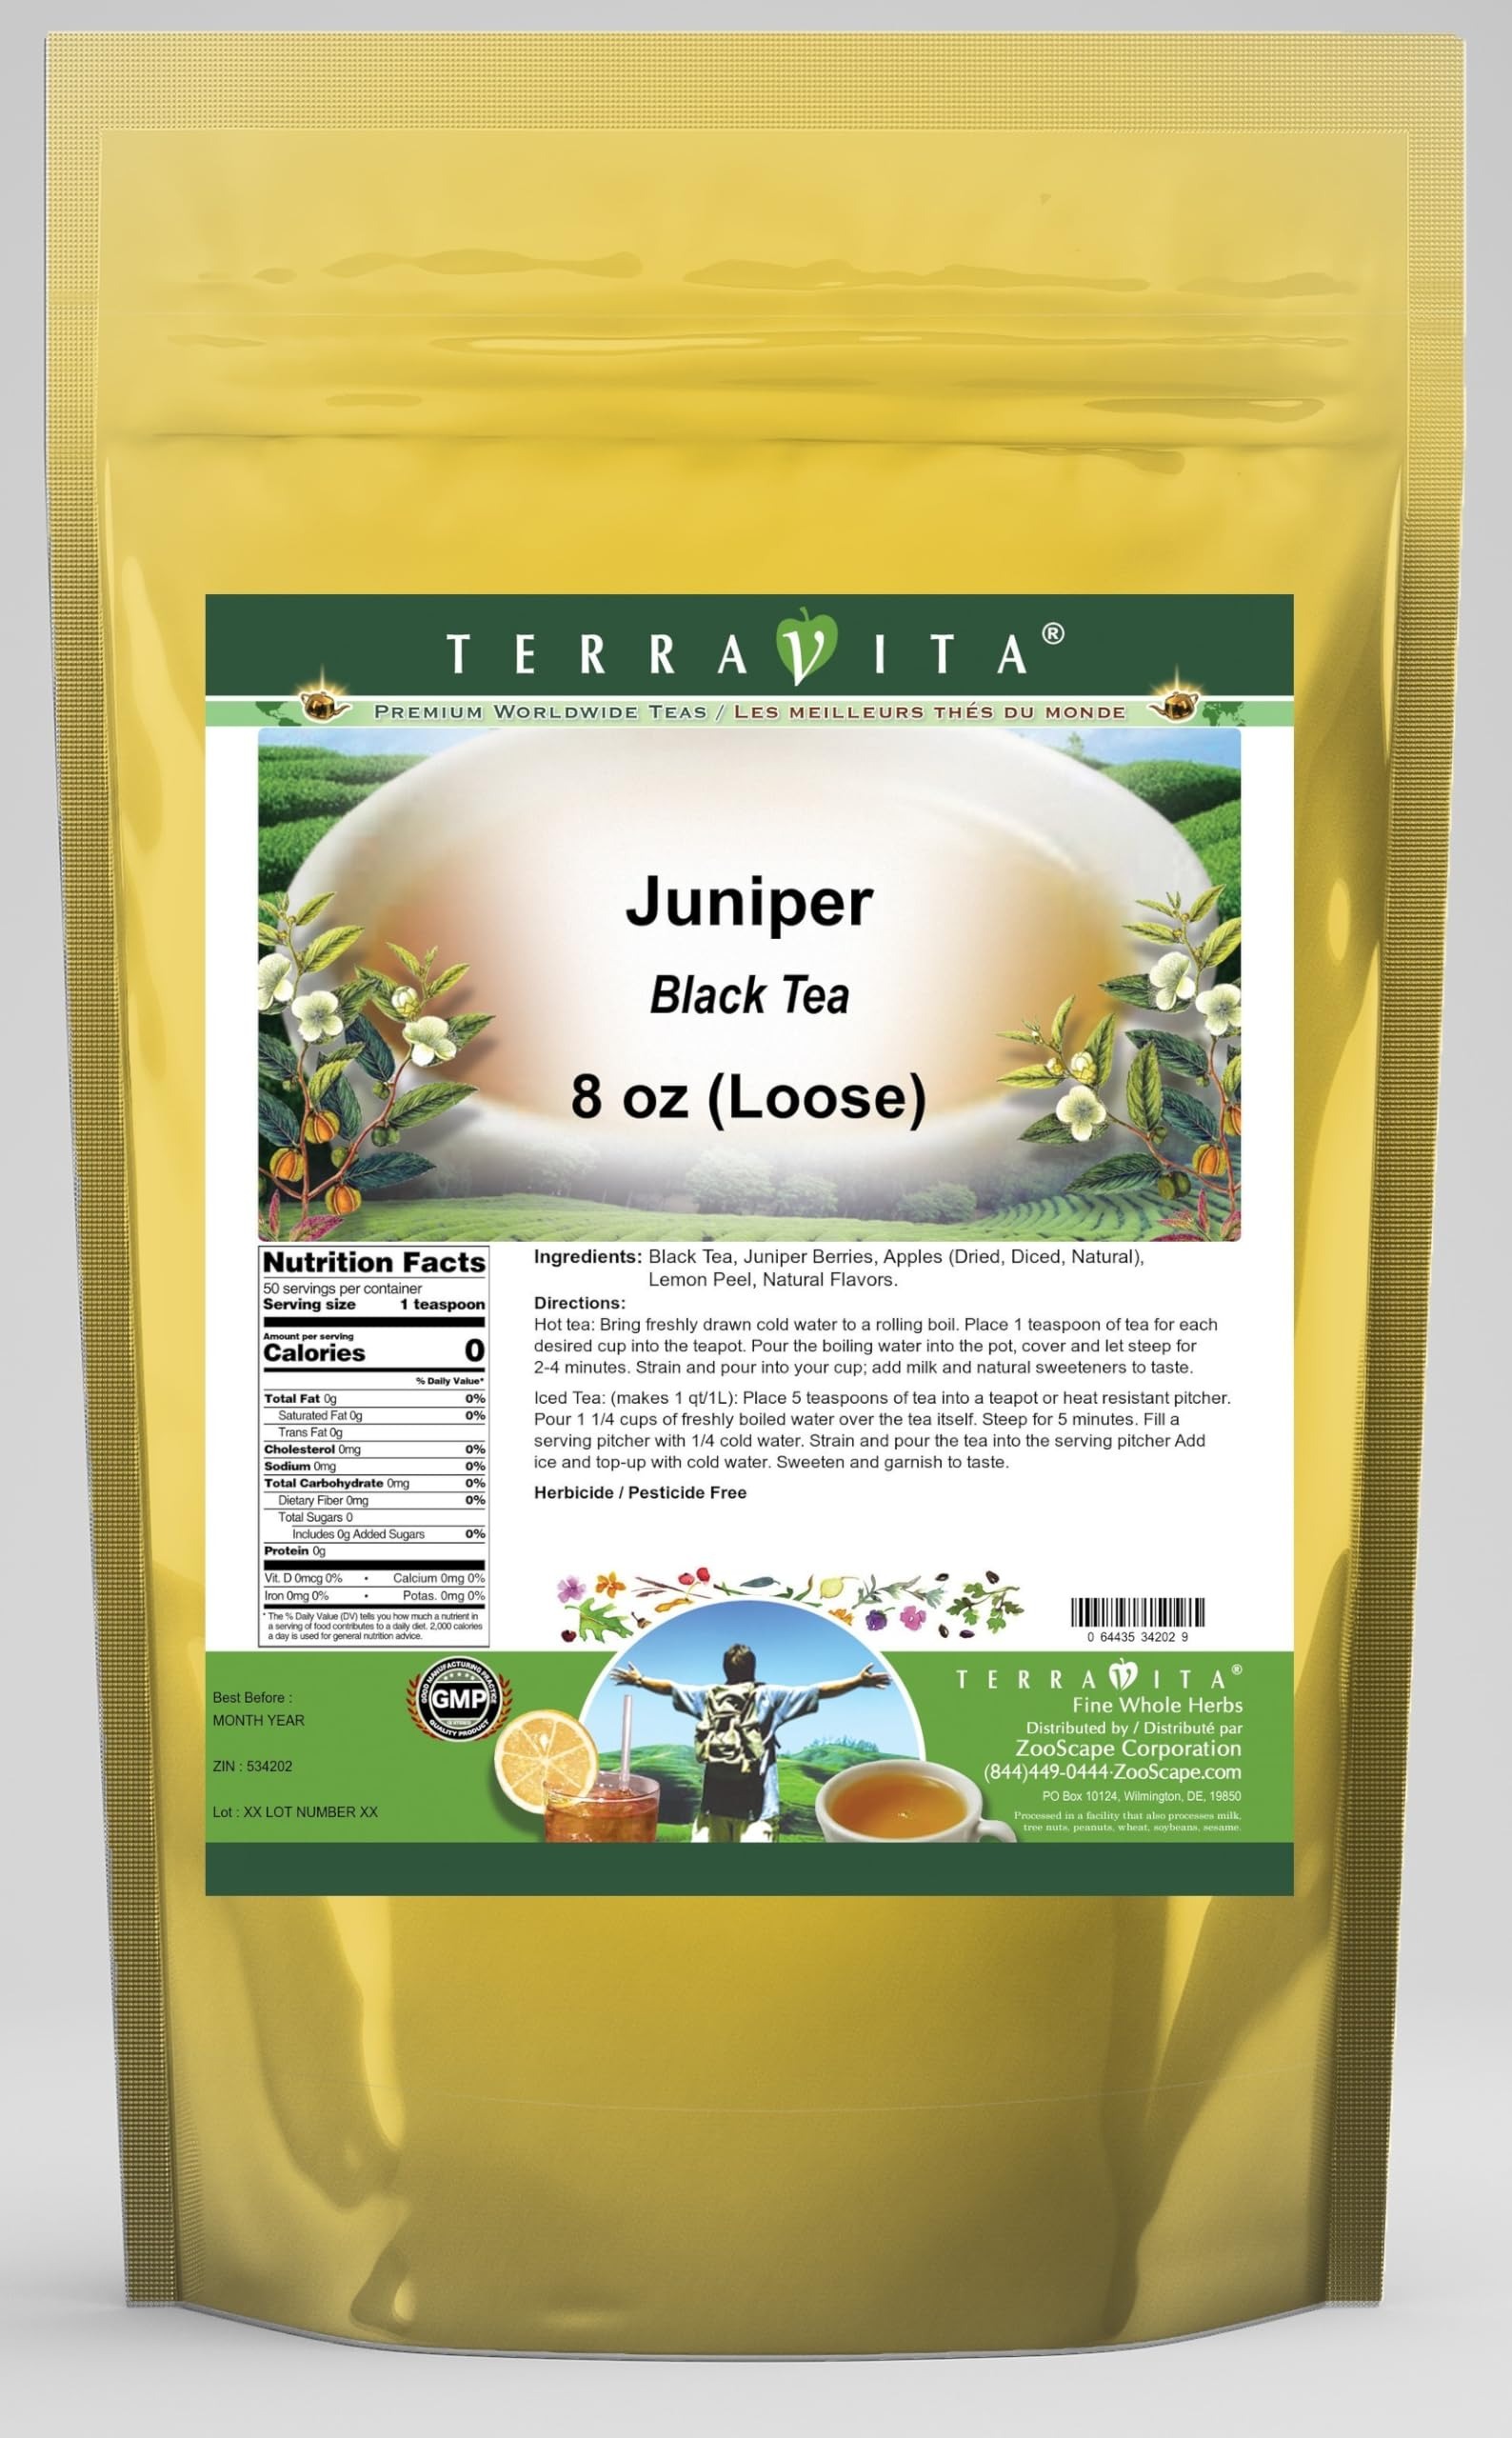
Item Name: Juniper Black Tea (Loose) (8 oz, ZIN: 534202) - 3 Pack
Bullet Point 1: Our Juniper Black Tea is a tasty flavored Black tea with Juniper Berries, Dried Apples (Diced, Natural) and Lemon Peel that has a refreshing taste that will impress you! The unique Juniper taste is delicious! - Ingredients: Black tea, Juniper Berries, Dried Apples (Diced, Natural), Lemon Peel and Natural Juniper Flavor.
Bullet Point 2: No fillers.
Bullet Point 3: Manufacturer: TerraVita
Bullet Point 4: Size: 8 oz
Bullet Point 5: Loose Leaf Black Tea - Packed in a convenient upright pouch!
Product Description: Our Juniper Black Tea is a tasty flavored Black tea with Juniper Berries, Dried Apples (Diced, Natural) and Lemon Peel that has a refreshing taste that will impress you! The unique Juniper taste is delicious! - Ingredients: Black tea, Juniper Berries, Dried Apples (Diced, Natural), Lemon Peel and Natural Juniper Flavor. - Hot tea brewing method: Bring freshly drawn cold water to a rolling boil. Place 1 teaspoon of tea for each desired cup into the teapot. Pour the boiling water into the pot, cover and let steep for 2-4 minutes. Strain and pour into your cup; add milk and natural sweeteners to taste. - Iced tea brewing method: (to make 1 liter/quart): Place 5 teaspoons of tea into a teapot or heat resistant pitcher. Pour 1 1/4 cups of freshly boiled water over the tea itself. Steep for 5 minutes. Fill a serving pitcher with 1/4 cold water. Strain and pour the tea into the serving pitcher Add ice and top-up with cold water. Sweeten and garnish to taste. - TerraVita is an exclusive line of premium-quality, natural source products that use only the finest, purest and most potent ingredients found around the world. TerraVita is hallmarked by the highest possible standards of purity, potency, stability and freshness. All of our products are prepared with the highest elements of quality control, from raw materials through the entire manufacturing process, up to and including the moment that the bottles or bags are sealed for freshness and shipped out to you. Our highest possible standards are certified by independent laboratories and backed by our personal guarantee. - TerraVita exists to meet and ensure your family's health and wellness without the harmful effects of chemicals and health products. We strive to make all of our products affordable and reliable and are constantl
Value: 24.0
Unit: Ounce

Price: 24.29